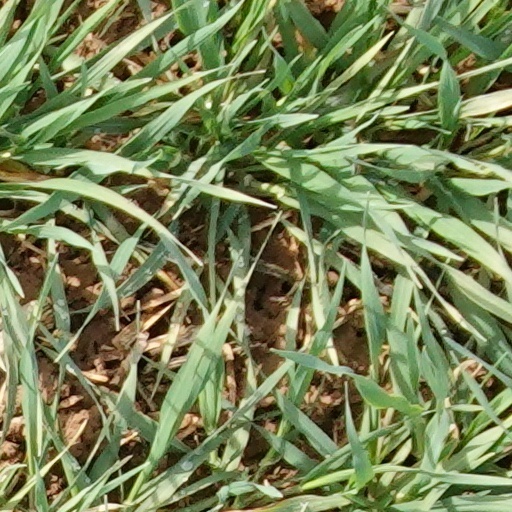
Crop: wheat